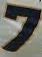
Number: 7